Sean Flynn (photojournalist)

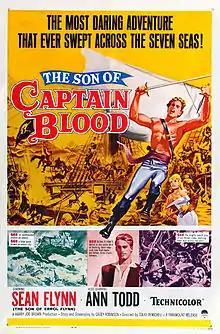

Sean Flynn first appeared in front of the cameras at the age of fifteen, when he appeared in an episode of his father's television show, "The Errol Flynn Theatre". The episode, "Strange Auction," was broadcast in the U.K. in 1956 and in the U.S. in 1957.